Guyana Tragedy: The Story of Jim Jones

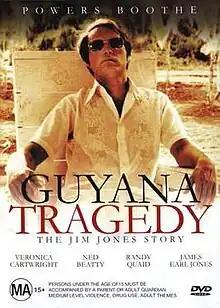
DVD cover

Guyana Tragedy: The Story of Jim Jones is a 1980 American biographical drama television miniseries directed by William A. Graham from a teleplay by Ernest Tidyman, based on the 1978 book "Guyana Massacre: The Eyewitness Account" by Charles A. Krause. It stars Powers Boothe in the title role, with Ned Beatty, LeVar Burton, Colleen Dewhurst, James Earl Jones, and Randy Quaid in supporting roles. It is a dramatization of the life of murderous cult leader Jim Jones, who led a mass murder of his Peoples Temple followers in Jonestown, Guyana.